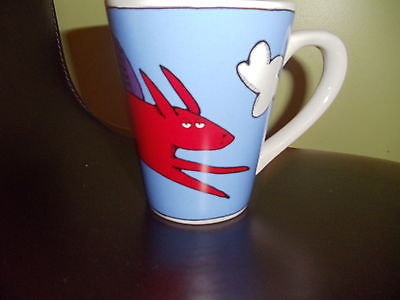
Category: mug